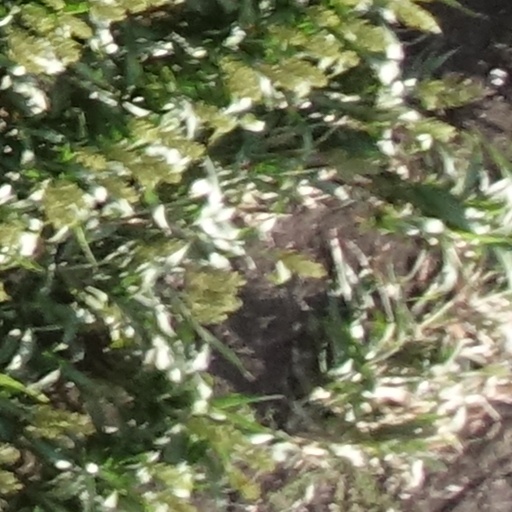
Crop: sorghum